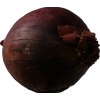
Label: red_onion